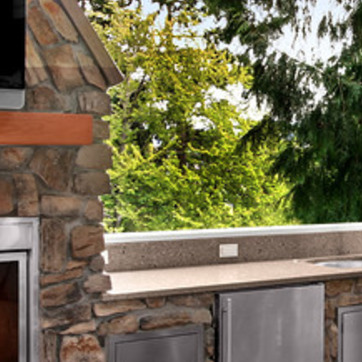
Material: foliage